Sancho, Count of Provence

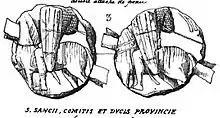
Partially preserved seal of Sancho of Provence

Sancho (died 1223), also spelled Sanç or Sanche, was a Catalano-Aragonese nobleman and statesman, the youngest son of Queen Petronilla of Aragon and Count Raymond Berengar IV of Barcelona. He was at different times the count of Cerdanya (c.1175–1188), Provence (1181–1185), Gévaudan, Rodez and Carlat (1183–1185), and Roussillon (1208–1212). He served as the regent of Provence from 1209 until 1218 during the minority of Count Raymond Berengar IV, and as regent of Aragon from 1214 until 1218, during the minority of King James I.